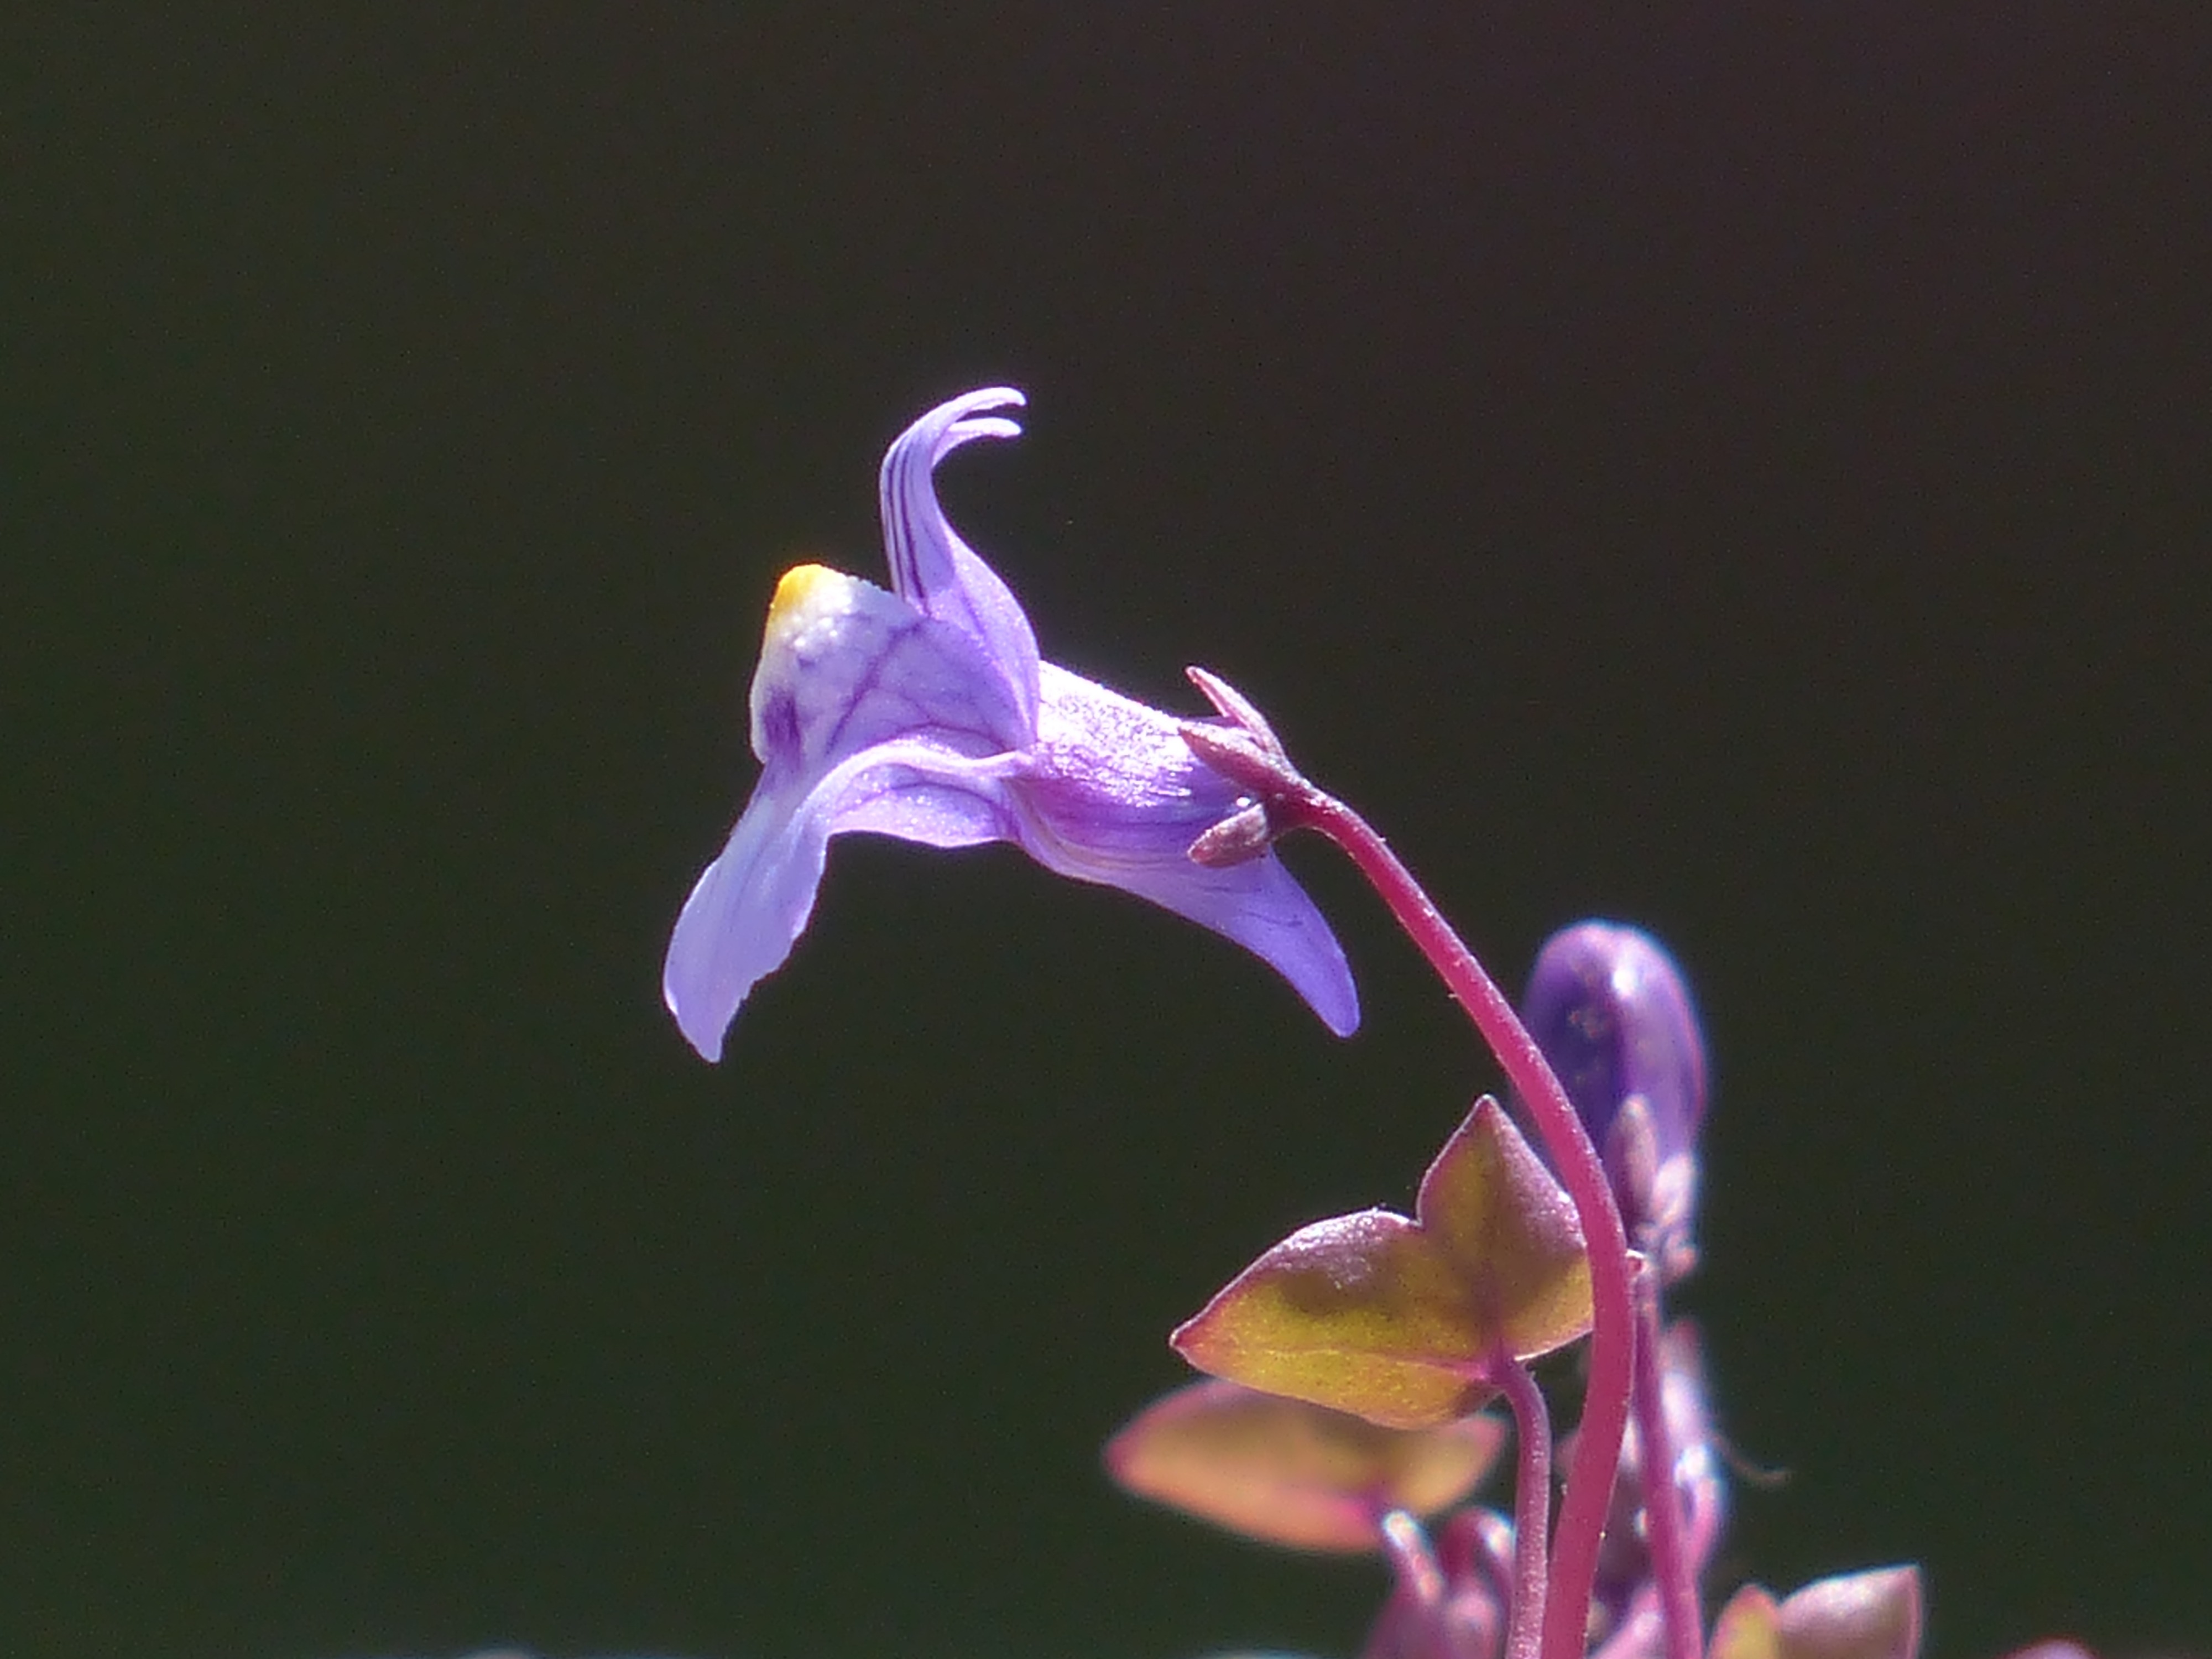
blossom, plant, leaf, flower, purple, petal, bloom, blue, flora, close up, violet, medicinal plant, macro photography, ornamental plant, plantaginaceae, flowering plant, wallflower, plantain greenhouse, hemikryptophyt, dulcimer herb, zymbelkraut, wall zimbelkraut, cymbalaria muralis, linaria cymbalaria, wall flower, chamaephyt, wall plant, ornamental garden plant, half light plant, plant stem, land plant